Priosphenodon

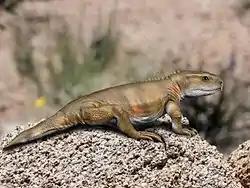
Life restoration of "P. avelasi"

During feeding the dentary teeth of "Priosphenodon" slotted between the maxillary and palatine tooth rows, which in turn with backward and forward (propalinal) motion of the jaw, served to shred plant material. The Candeleros Formation is suggested to have been deposited in an arid environment. Remains of "P. avelasi" are the most abundant of any terrestrial vertebrate at the sites it is found, and the lack of other herbivores found at the localities suggests that it may have been the only resident herbivore.